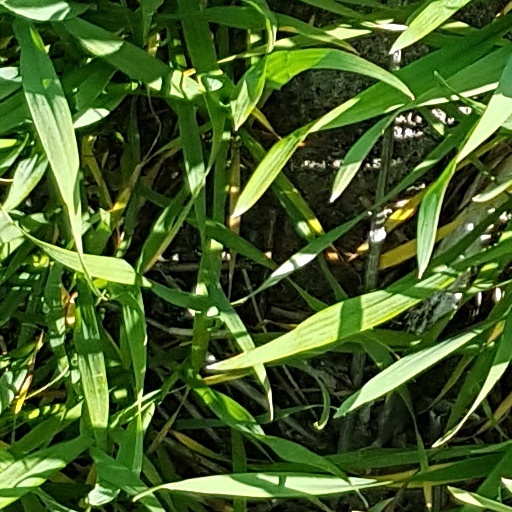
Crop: wheat